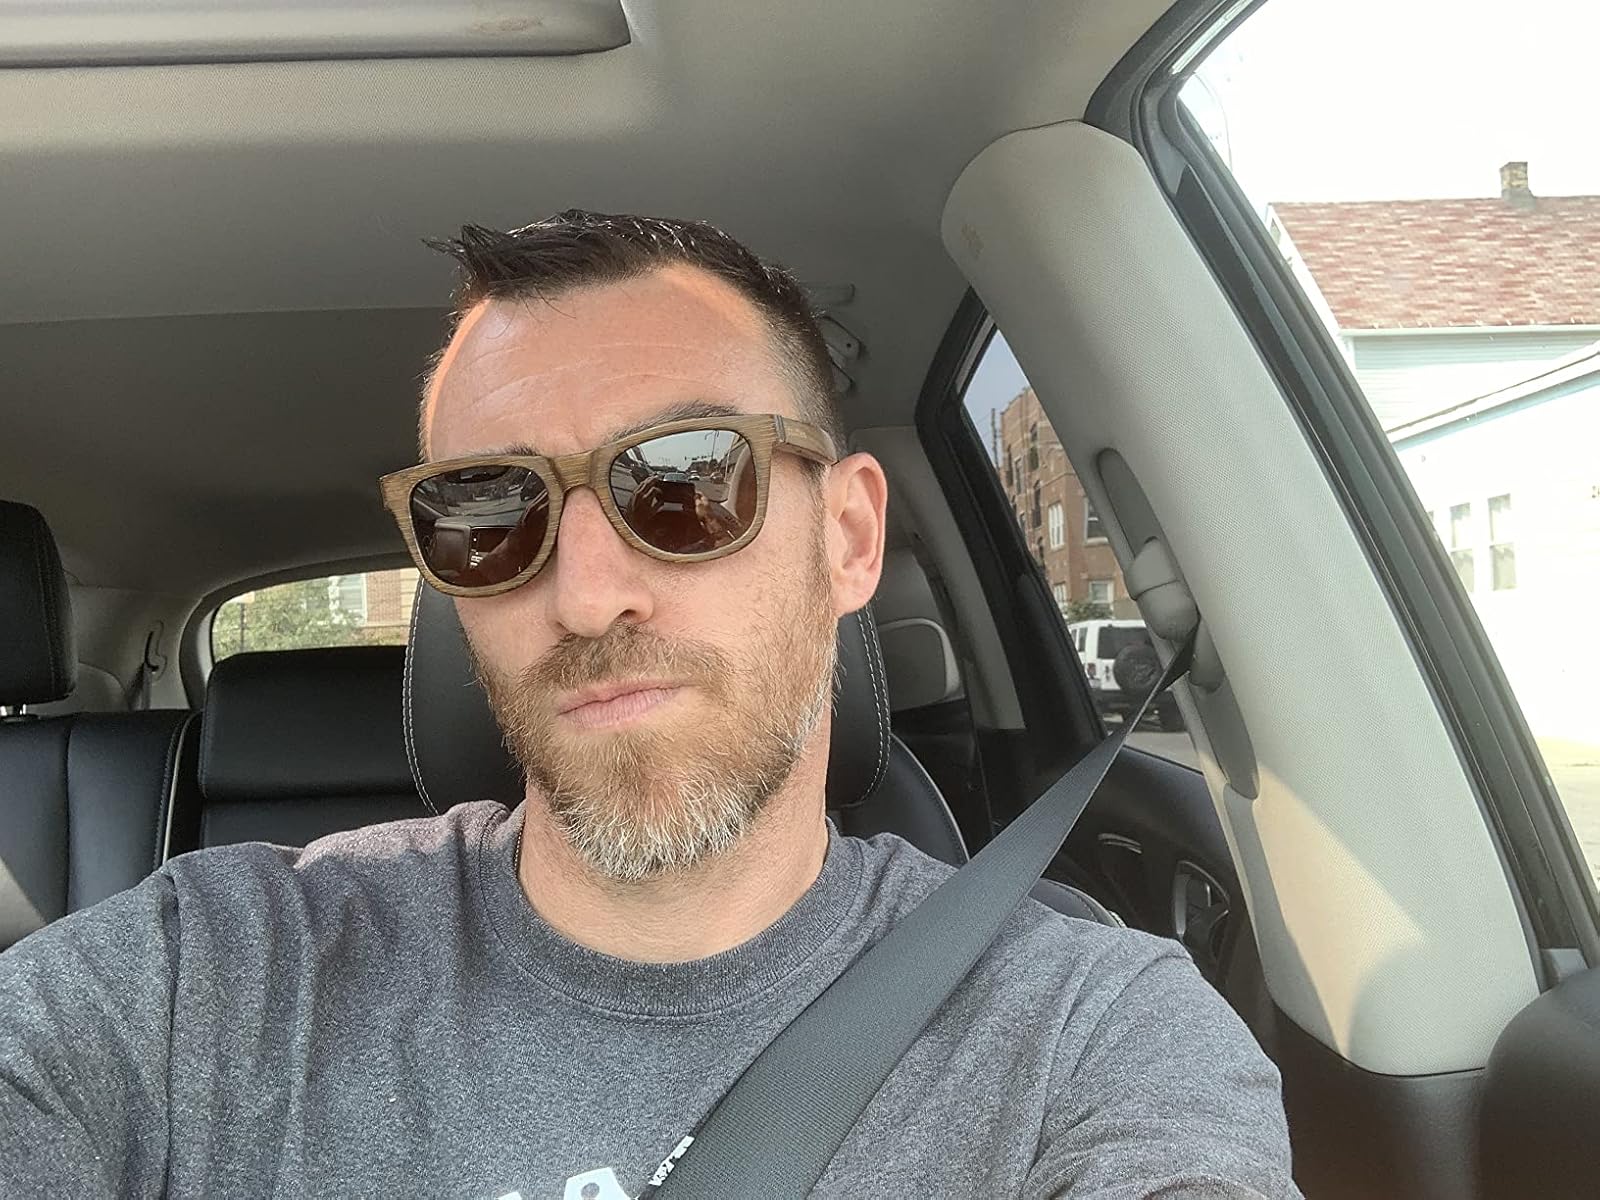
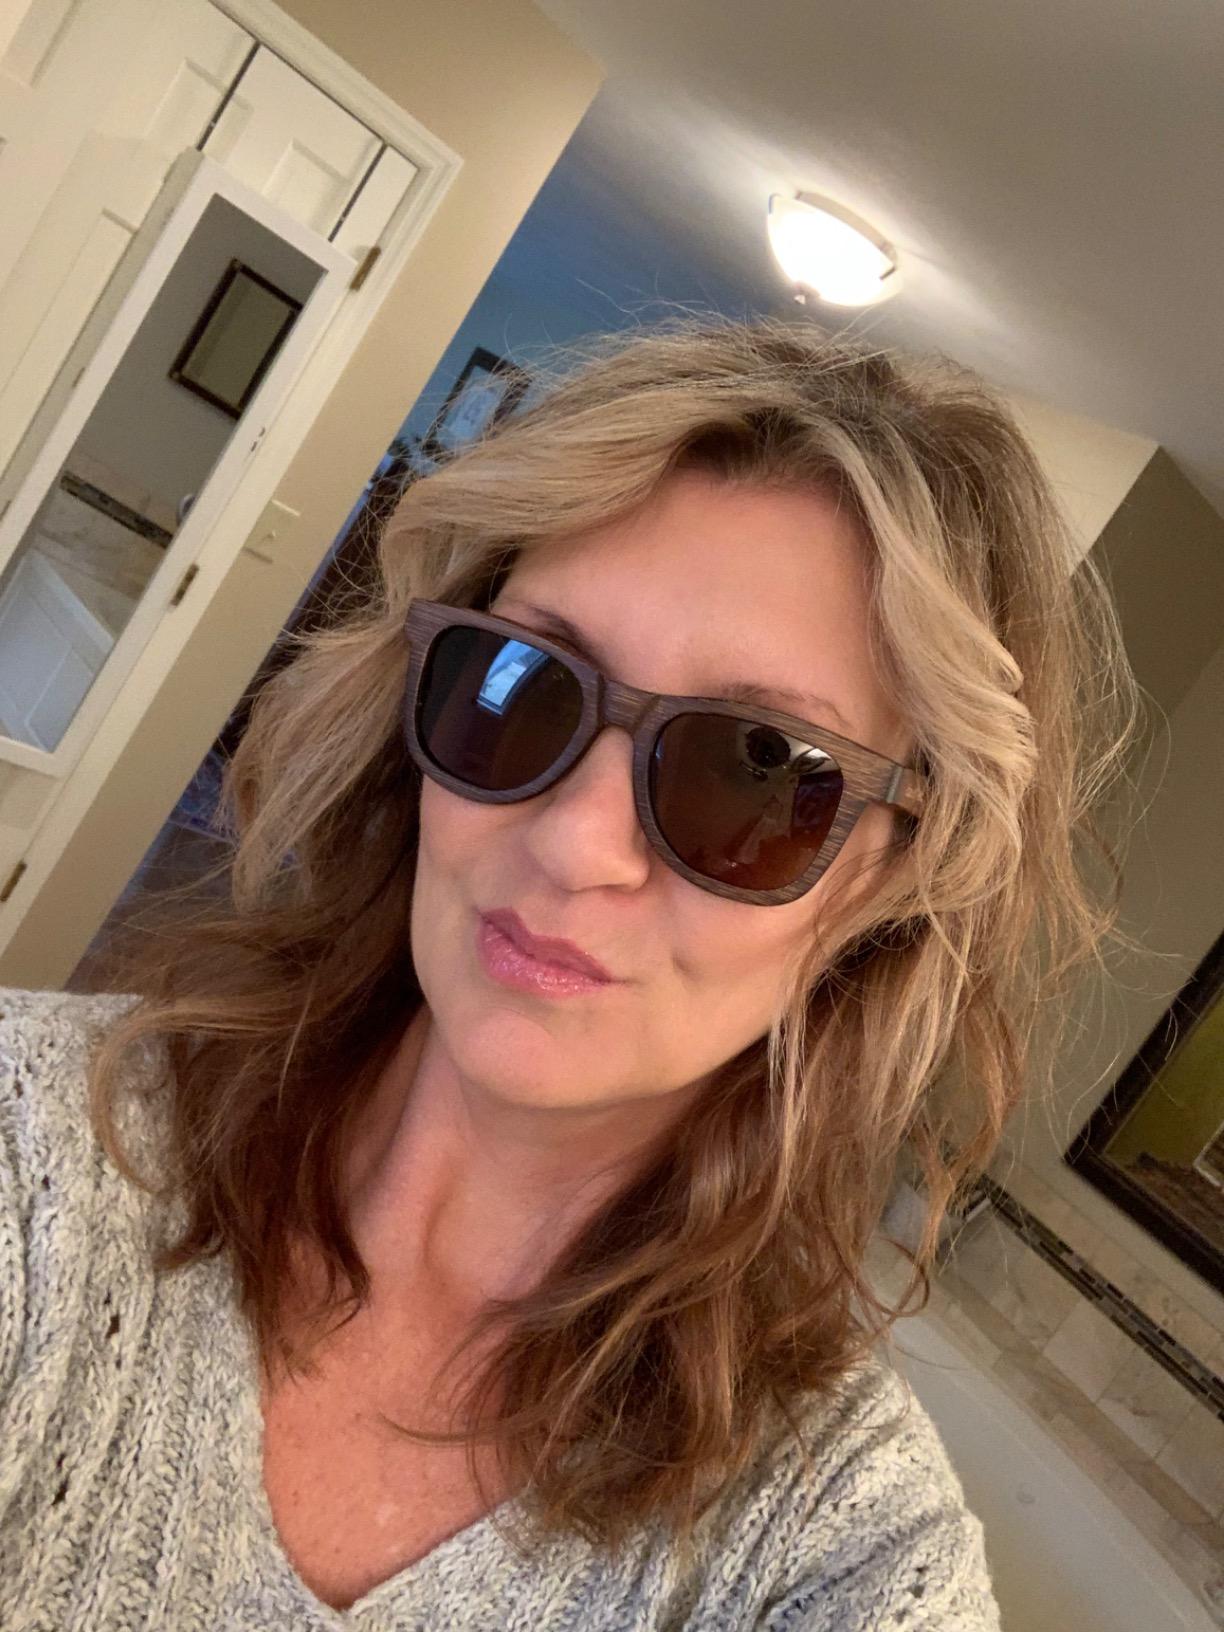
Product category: accessories_sunglasses
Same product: yes